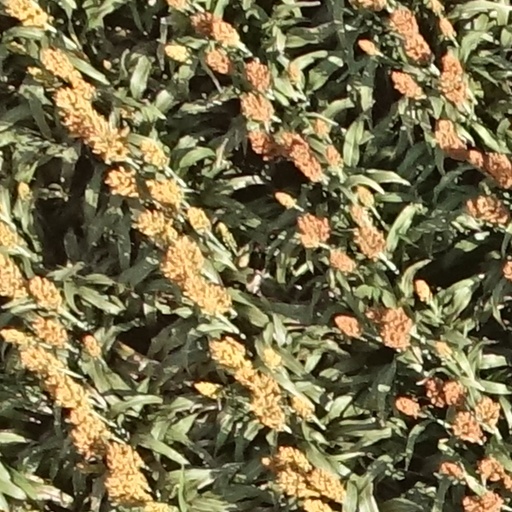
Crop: sorghum